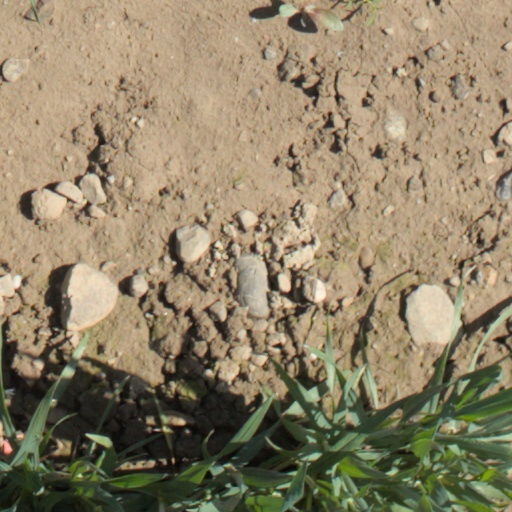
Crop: wheat